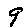
Label: 9